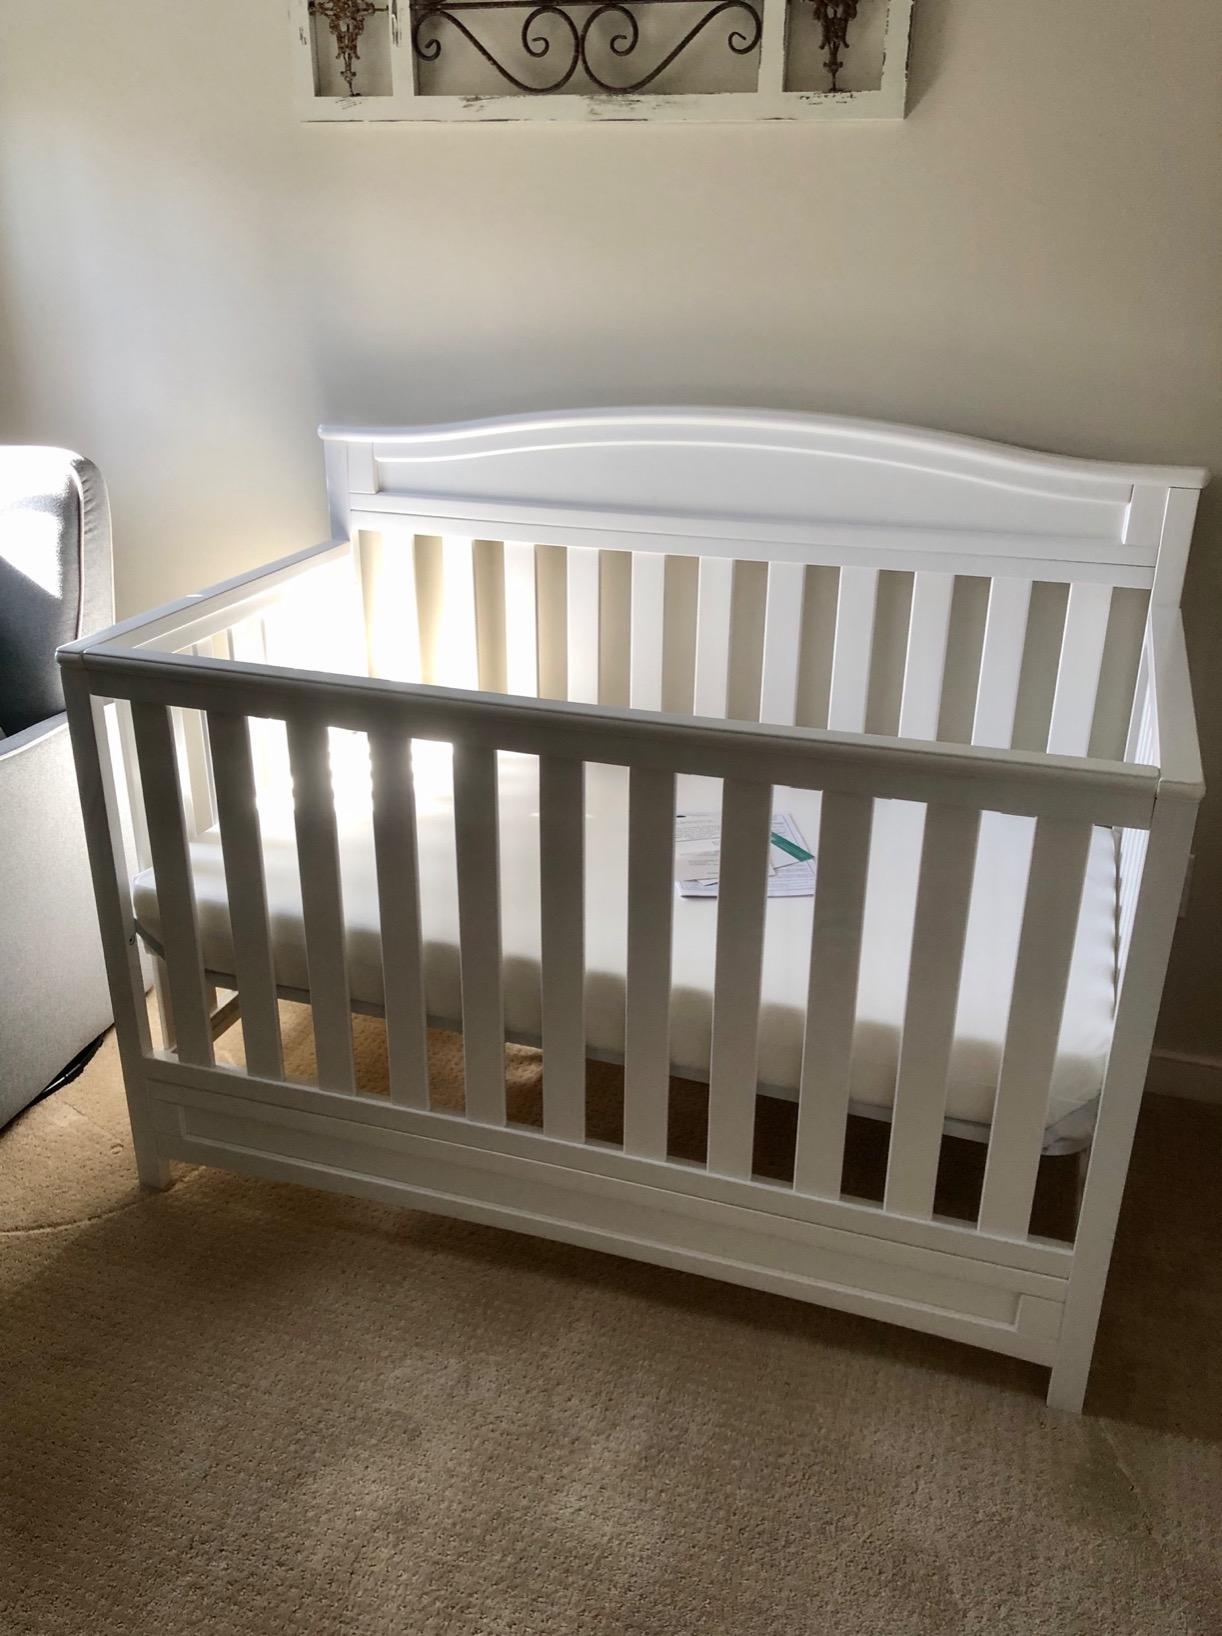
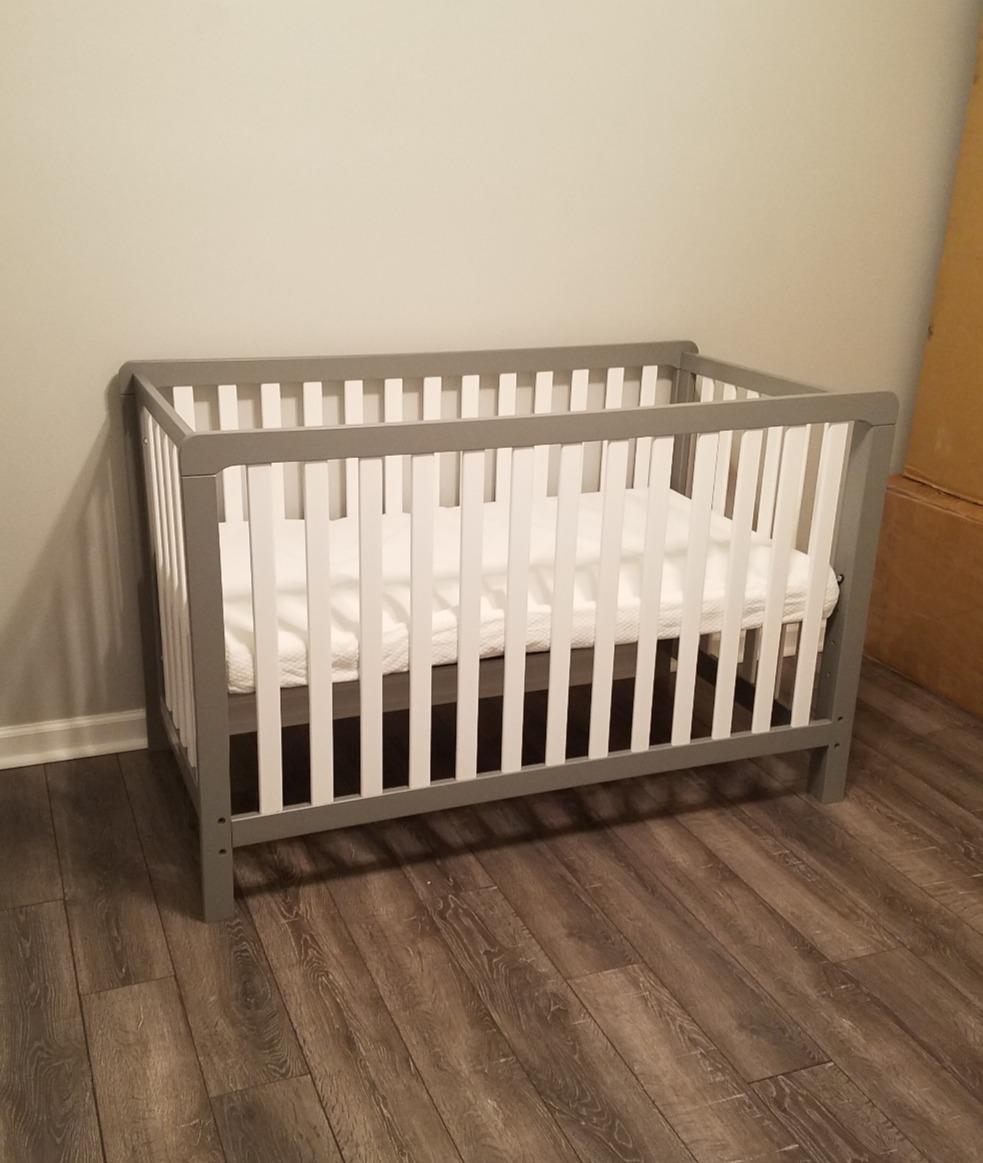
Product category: products_crib
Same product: no